Eileen Shanahan

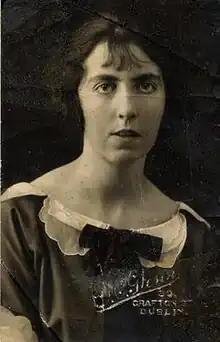
Eileen Shanahan in Dublin in the later 1920s

Eileen Shanahan (28 October 1901 – 28 January 1979) was an Irish poet. Her best-known poem, "The Three Children (Near Clonmel)", has been republished five times since its original publication in "The Atlantic Monthly" in 1929, and was included in the "Oxford Book of Irish Verse" (1958).